Leena Khamis

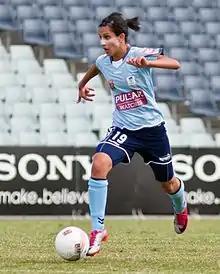
Khamis playing for Sydney FC in 2010

Leena Khamis (born 19 June 1986) is an Australian soccer player who plays for Macarthur Rams FC as a forward.